Variants of the M113 armored personnel carrier

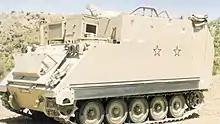
Sakb variant

The Portuguese Army operates 190 (of 255 delivered) in the A1 and A2 variants of the basic M113 armored personnel carrier (M113 A1/2 M/76 a 90, or simply "M113"). Besides the M113 APC, the Portuguese Army operates 107mm mortar carriers, 81mm mortar carriers, self-propelled surface-to-air missile systems, TOW anti-tank guided missile tank destroyers, tracked cargo carriers, ambulance, command and communications variants of the M113.